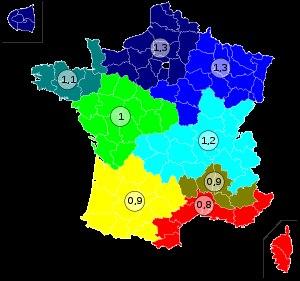
Le degré jour unifié est la différence entre la température extérieure et une température de référence qui permet de réaliser des estimations de consommations d'énergie thermique pour maintenir un bâtiment confortable en proportion de la rigueur de l'hiver ou de la chaleur de l'été. La référence habituelle de 18 °C fut définie en considérant que la température intérieure des locaux est à 19 °C et que les apports gratuits internes et externes couvrent l'équivalent de 1 °C de déperditions thermiques. Ils se divisent donc en degré-jour de chauffe et degré-jour froid.